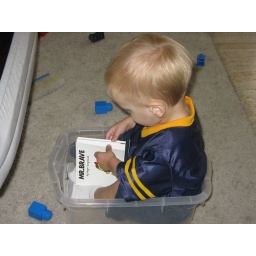
best seat in the house